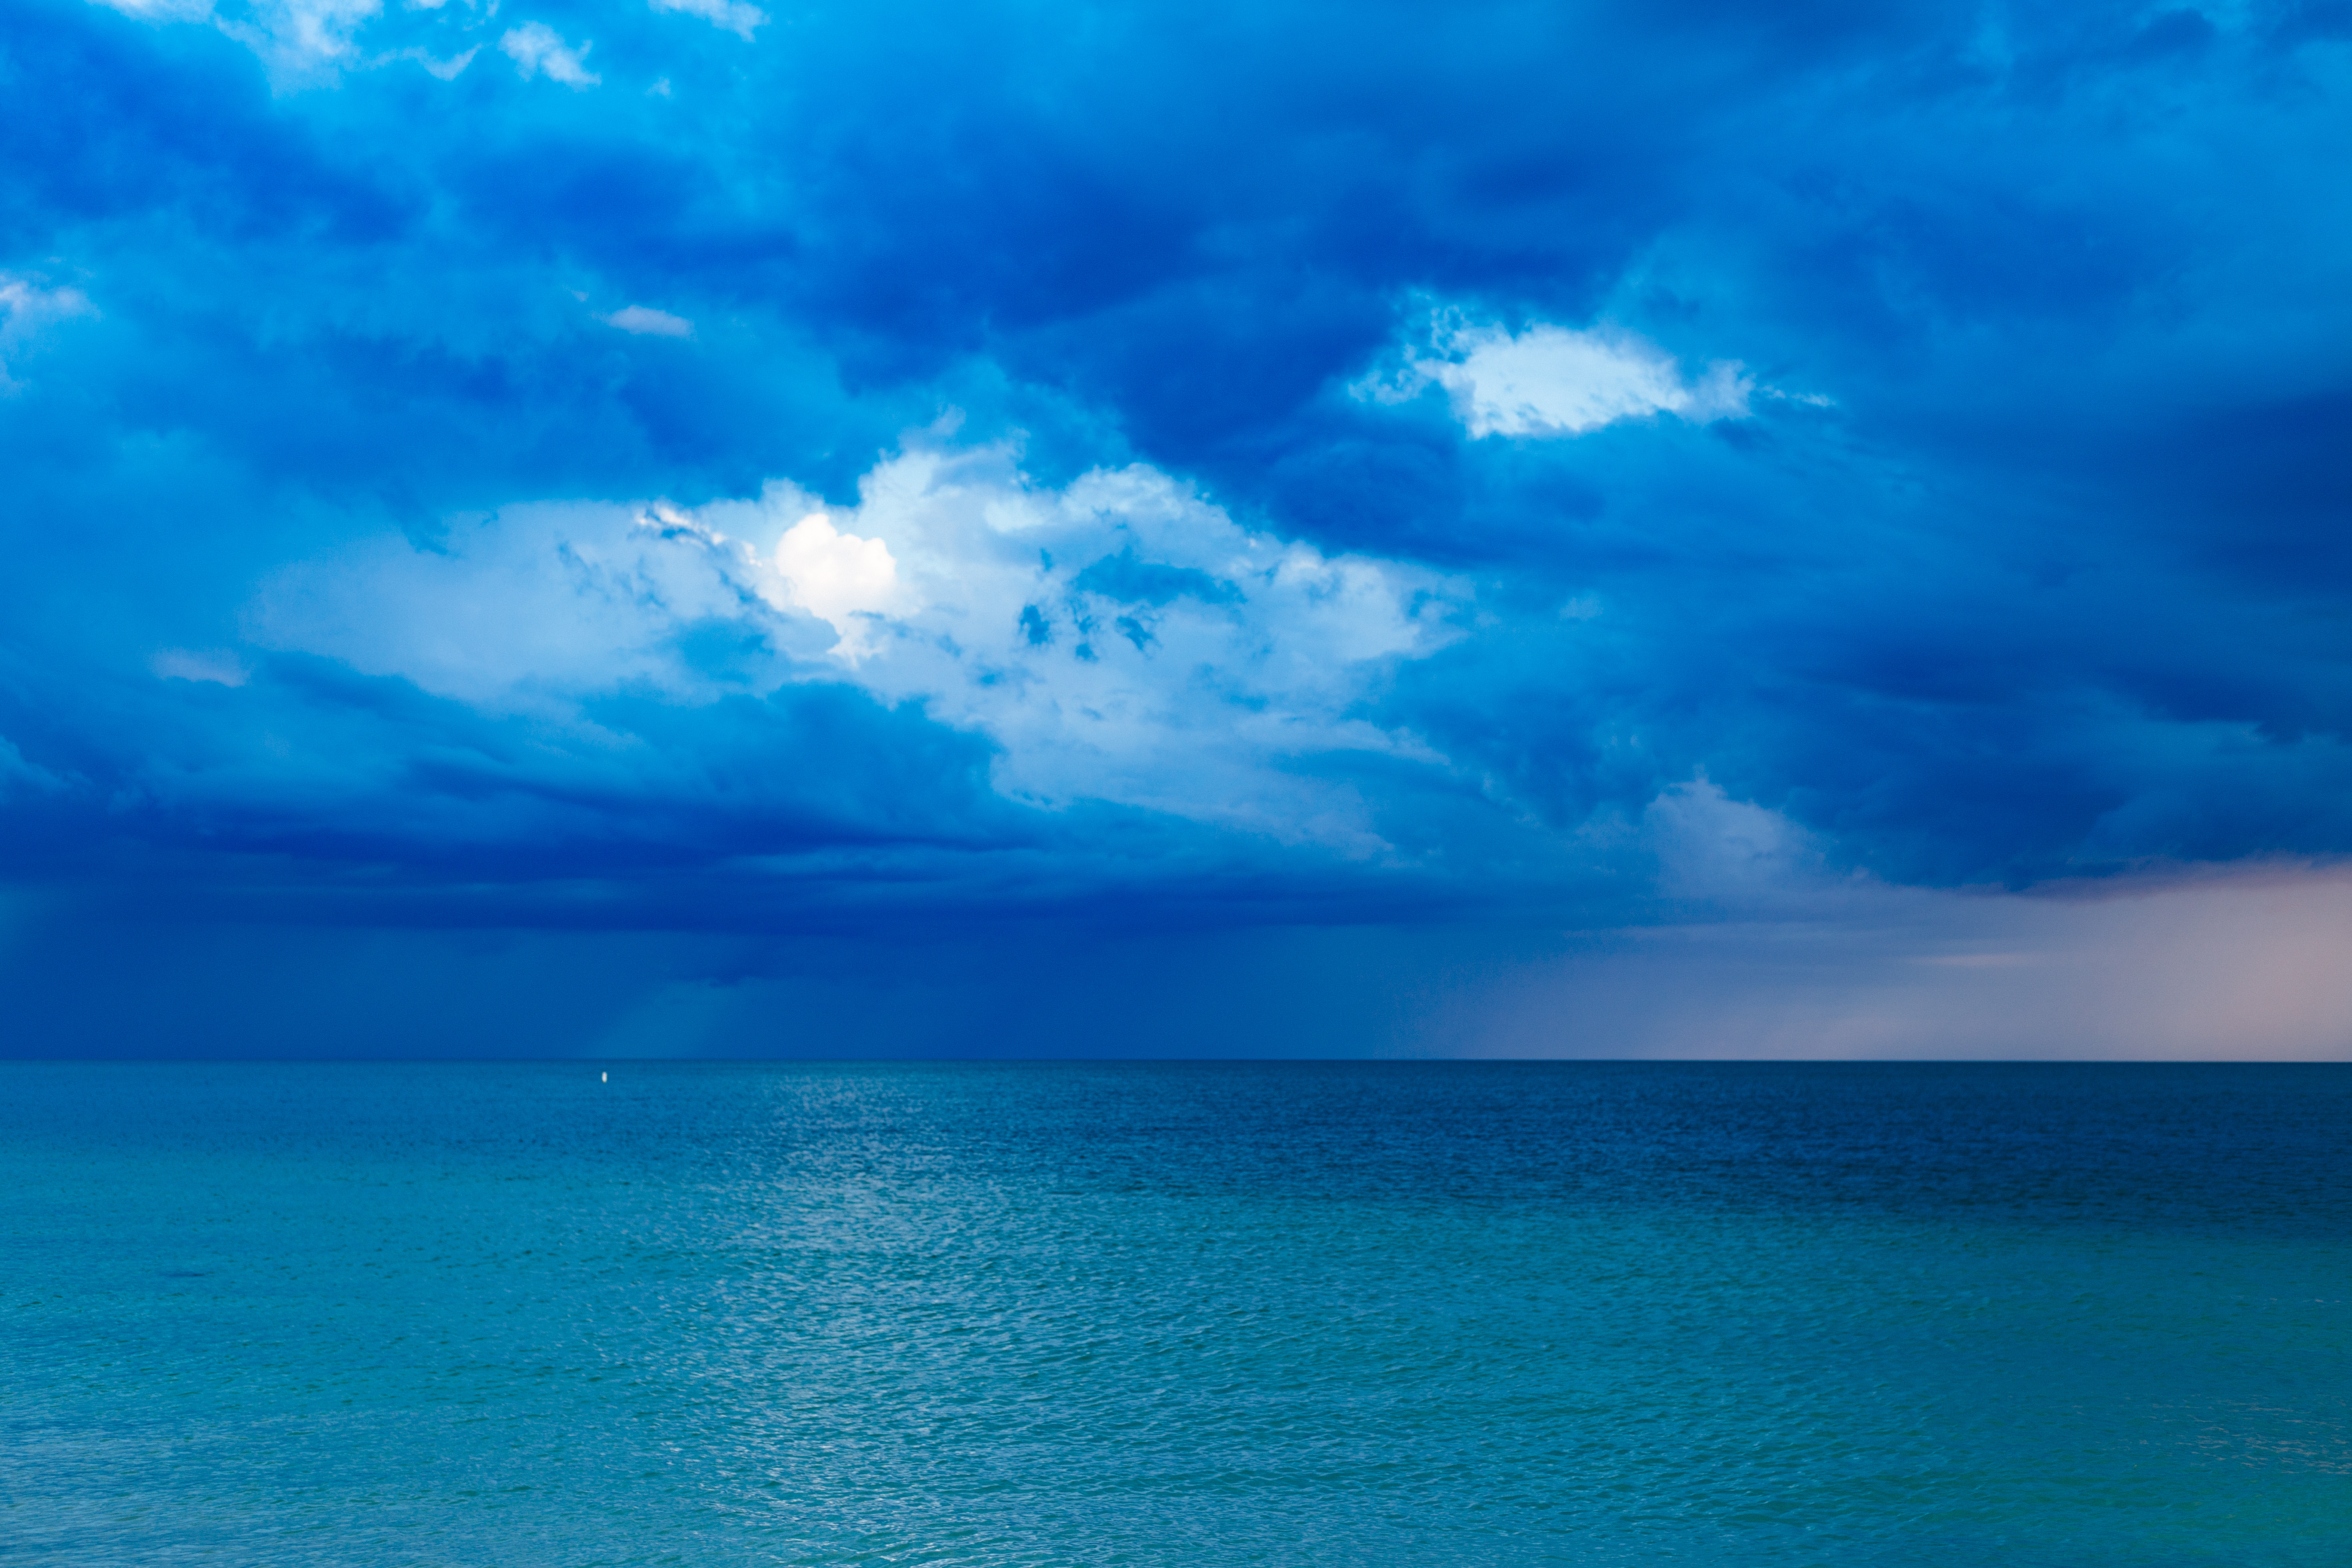
beach, sea, coast, water, nature, ocean, horizon, cloud, sky, sunlight, wave, atmosphere, dusk, seascape, clouds, meteorological phenomenon, wind wave